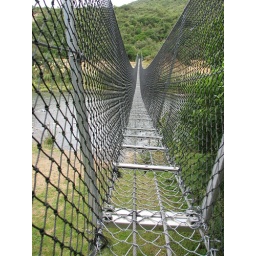
Swing bridge over the river at the gorge